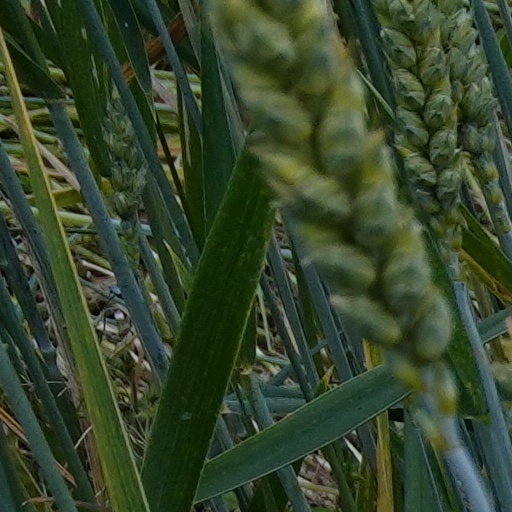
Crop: wheat